Dzieciuki

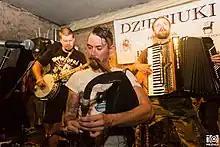
Dzieciuki performing in Warszawa

Dzieciuki is a Belarusian folk punk group from Hrodna. It was founded on April 10, 2012. The group has released two studio albums, Haradzenski harmidar and Recha. It positions itself as an educational folk punk brigade, which tells about unrevealed pages of Belarusian history. Several of the "Dzieciuki" members also take part in Liudzi na baloce group. In 2014 the musicians won the "Heroes of the year" award of Belarusian music portal Tuzin.fm.